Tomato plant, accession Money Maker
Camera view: tilt-top (135 deg); turntable rotation: 150 degrees
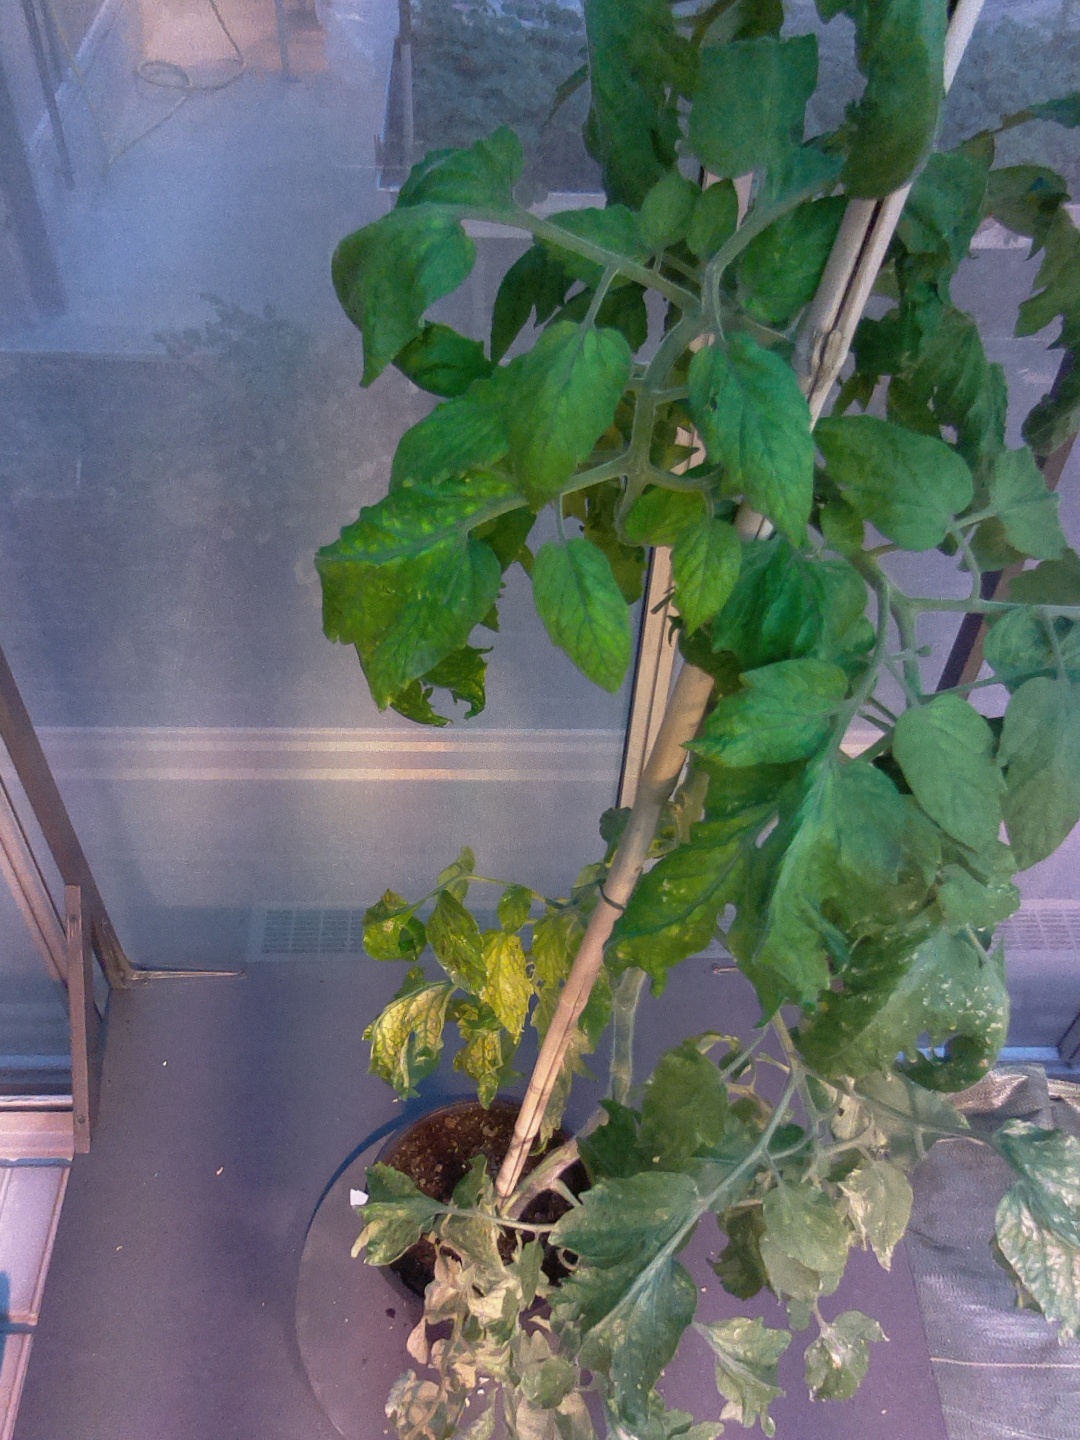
BBCH growth stage 70: Fruits at the main stem or branches visibles